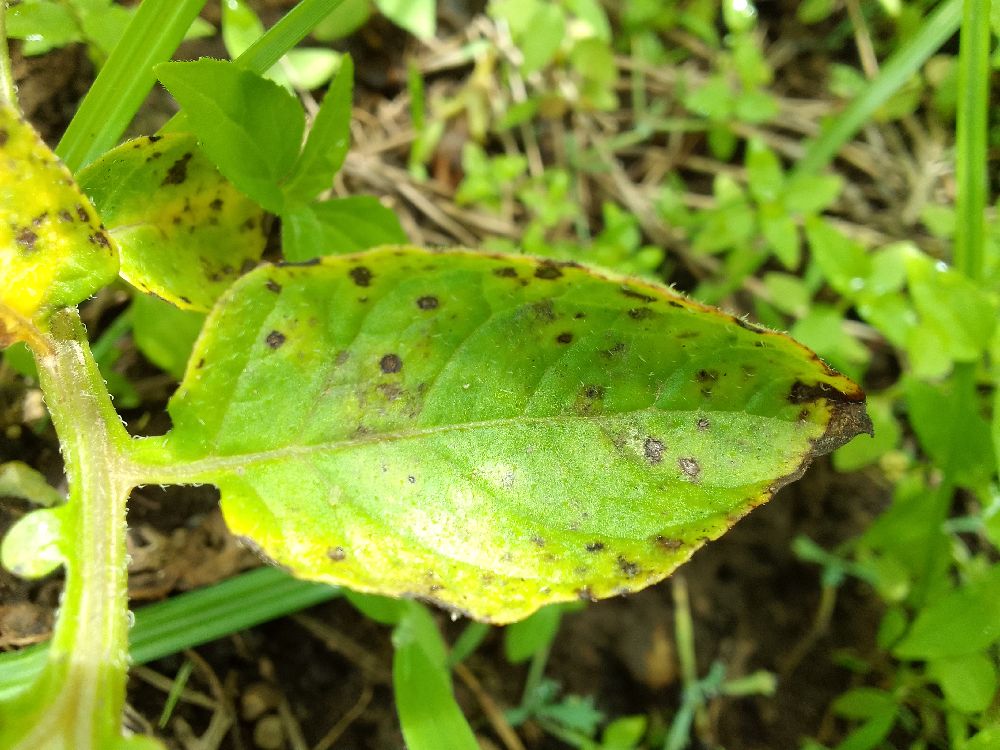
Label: Early blight